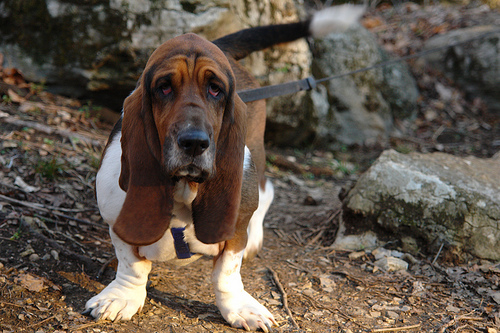
Animal: dog
Breed: basset hound